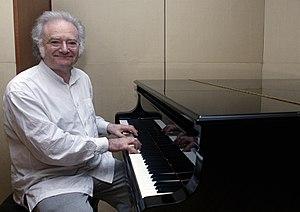
Carl Davis est un chef d'orchestre et compositeur américain né le 28 octobre 1936 à Brooklyn. Résident au Royaume-Uni depuis 1961, il y dirige fréquemment l'Orchestre symphonique de Londres et le Royal Liverpool Philharmonic Orchestra. Auteur d'une centaine de musiques de films pour la télévision, il est plus particulièrement connu pour sa composition de musiques pour des films initialement muets. Il a reçu trois BAFTA.
Orgueil et Préjugés est une mini-série britannique en six épisodes de 50 minutes, produite par Sue Birtwistle et réalisée par Simon Langton sur un scénario d'Andrew Davies d'après le roman éponyme de Jane Austen. Diffusée pour la première fois entre le 24 septembre et le 29 octobre 1995 sur BBC One, puis du 14 au 16 janvier 1996 sur A&E Network aux États-Unis, en trois doubles épisodes de 90 minutes, elle fait rapidement l'objet d'éditions en vidéocassettes, puis en DVD et enfin en Blu-Ray. En juin 2012 Arte inaugure par cette mini-série un cycle consacré à Jane Austen.